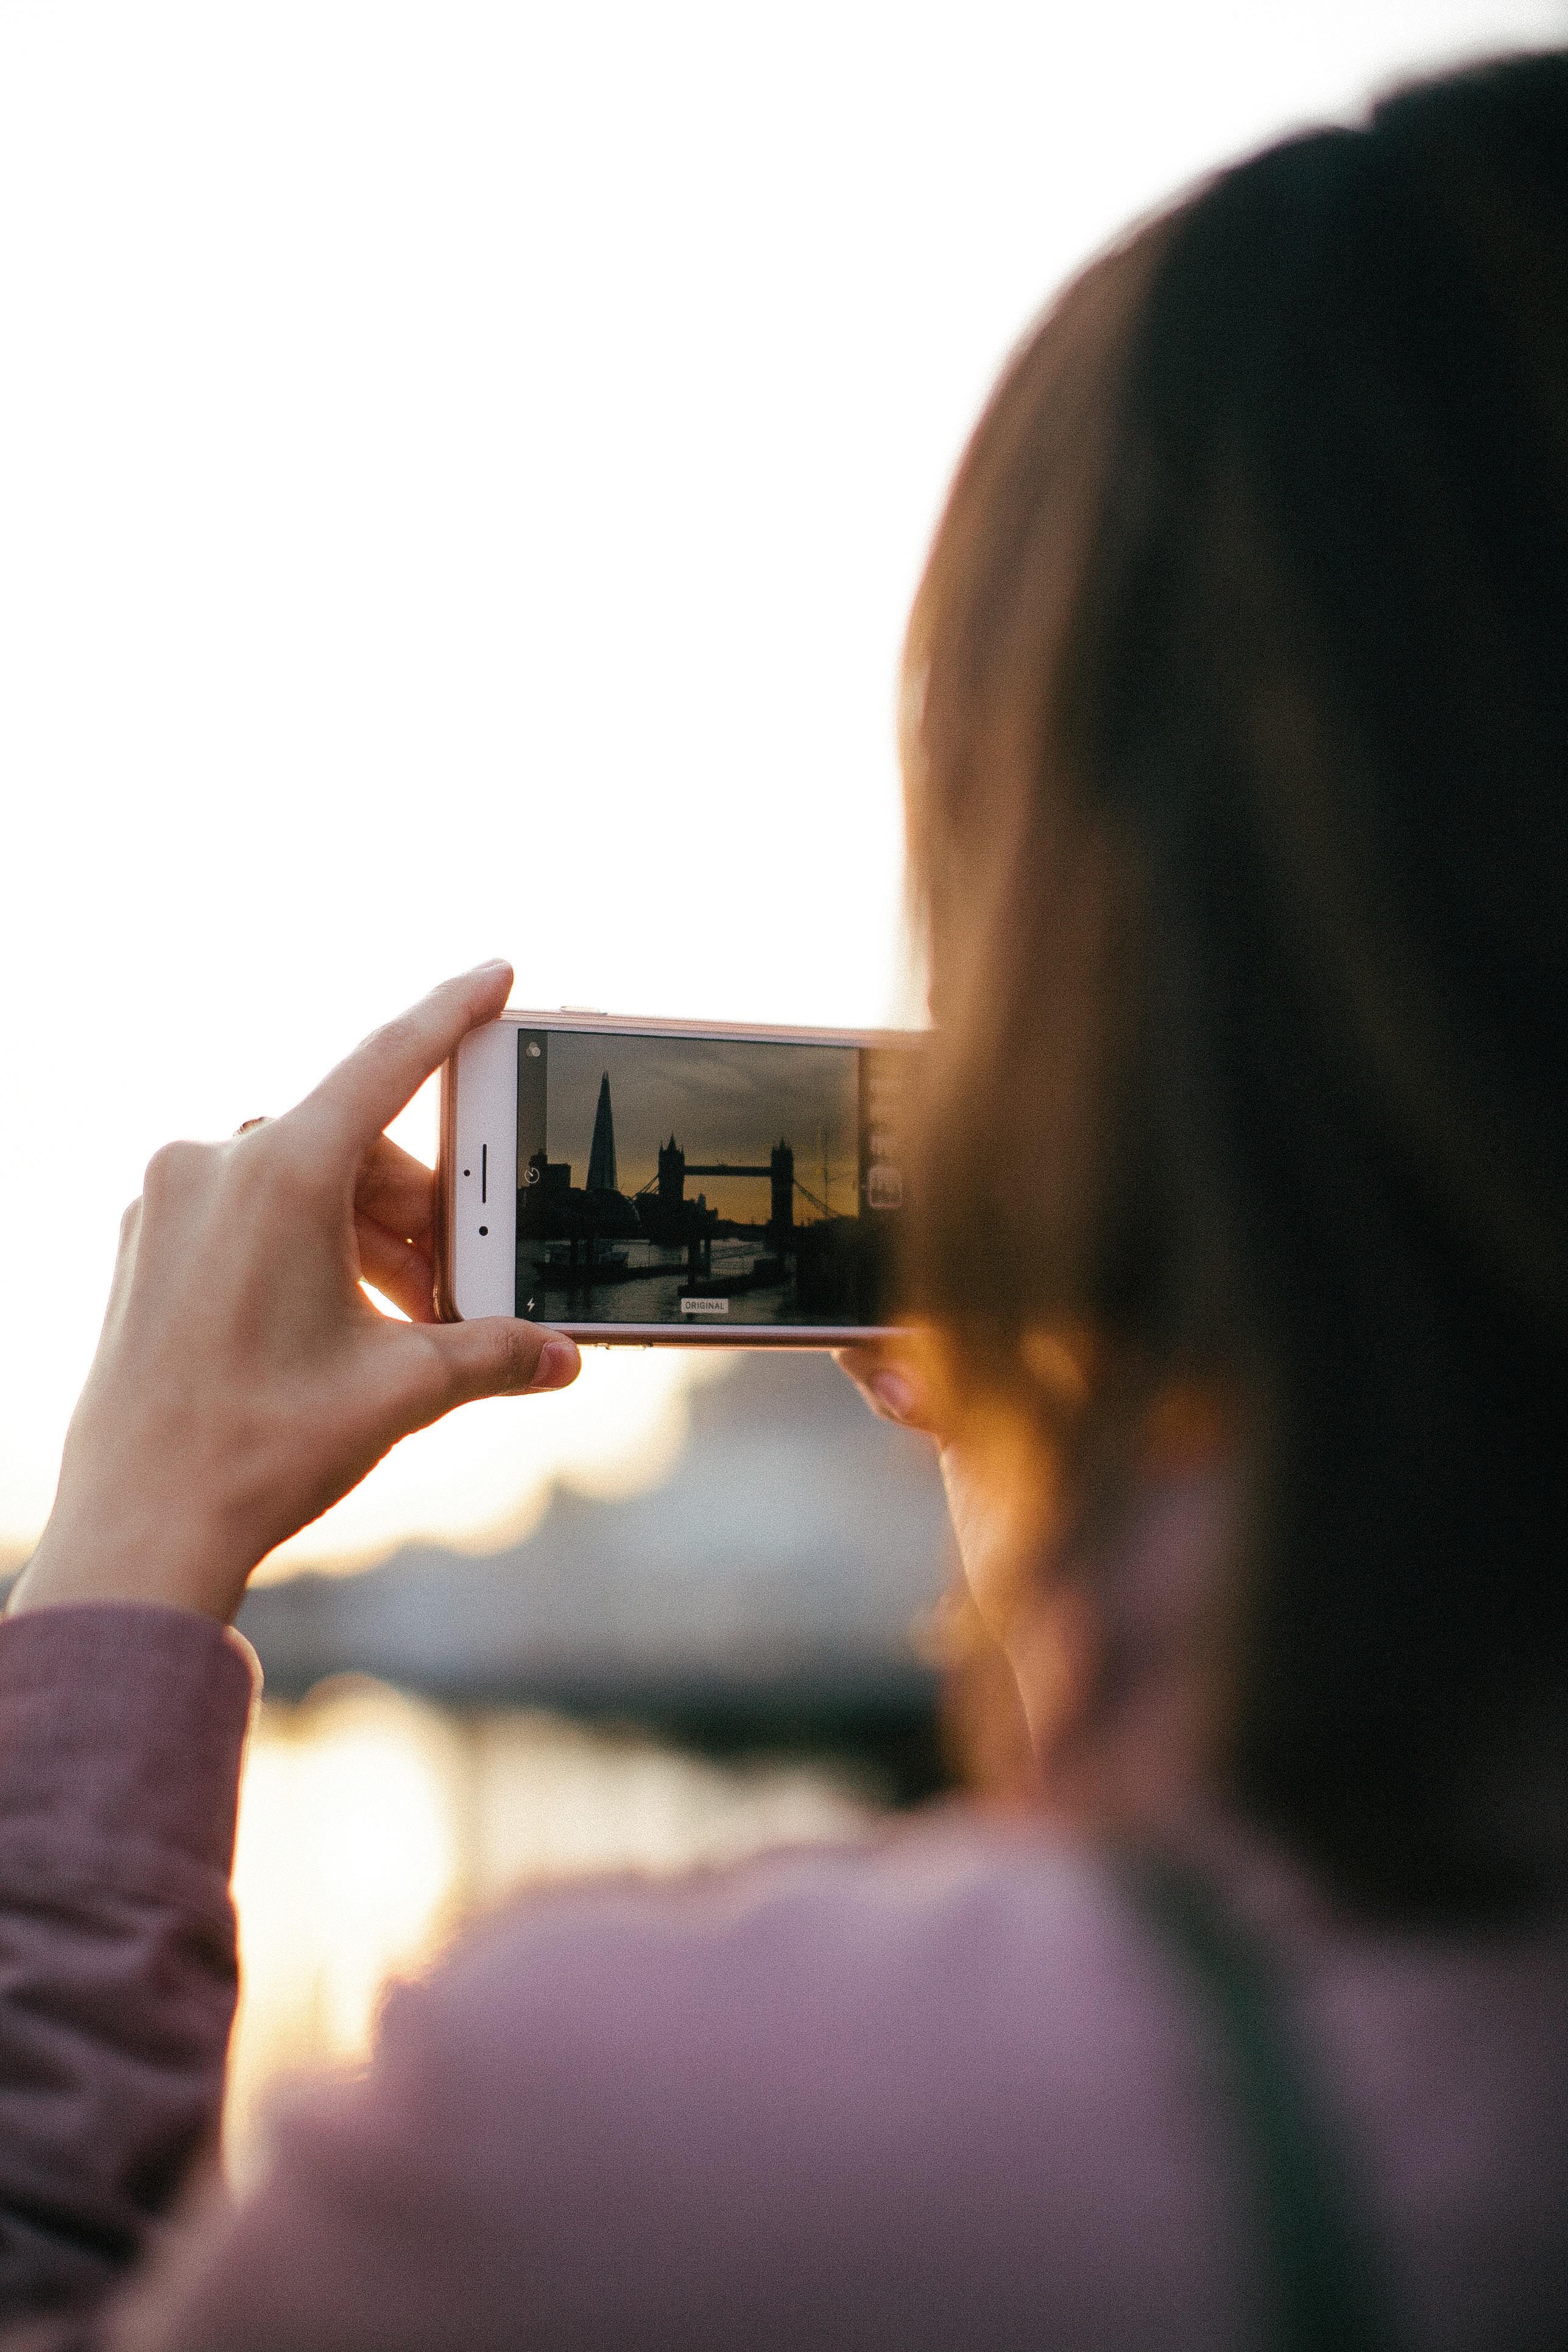
photography, hand, close up, girl, electronic device